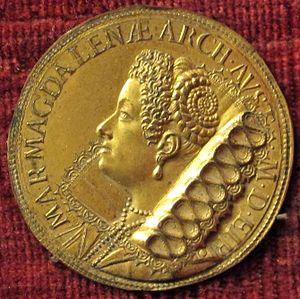
Marie Madeleine d’Autriche est l'épouse de Cosme II de Médicis et grande-duchesse de Toscane.